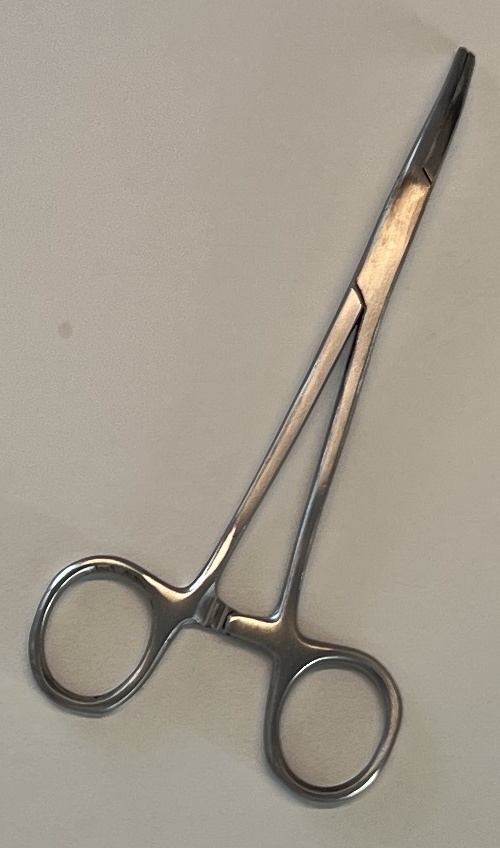
Hinged instrument state: closed